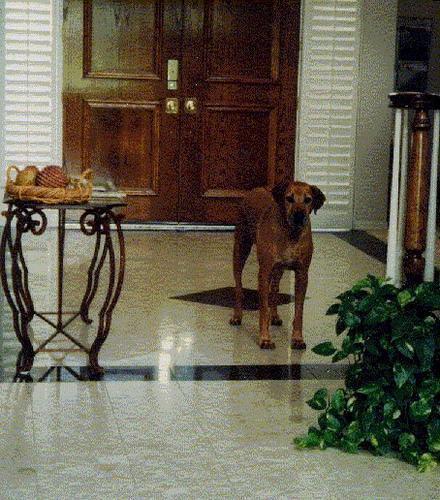
Rhodesian_ridgeback